Uno di più all'inferno

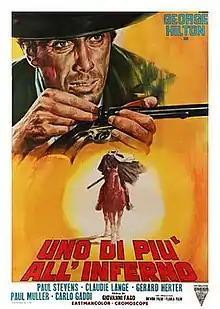
Italian theatrical release poster by Renato Casaro

Uno di più all'inferno (internationally released as One More to Hell, Full House for the Devil, and To Hell and Back) is a 1968 Italian Spaghetti Western directed by Giovanni Fago (here credited as Sidney Lean) and starring George Hilton.